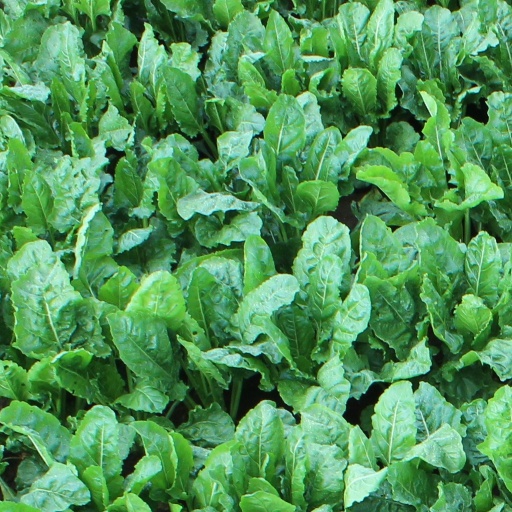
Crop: sugar beet